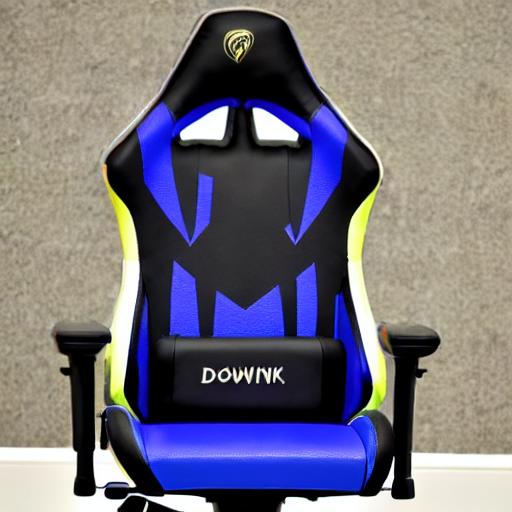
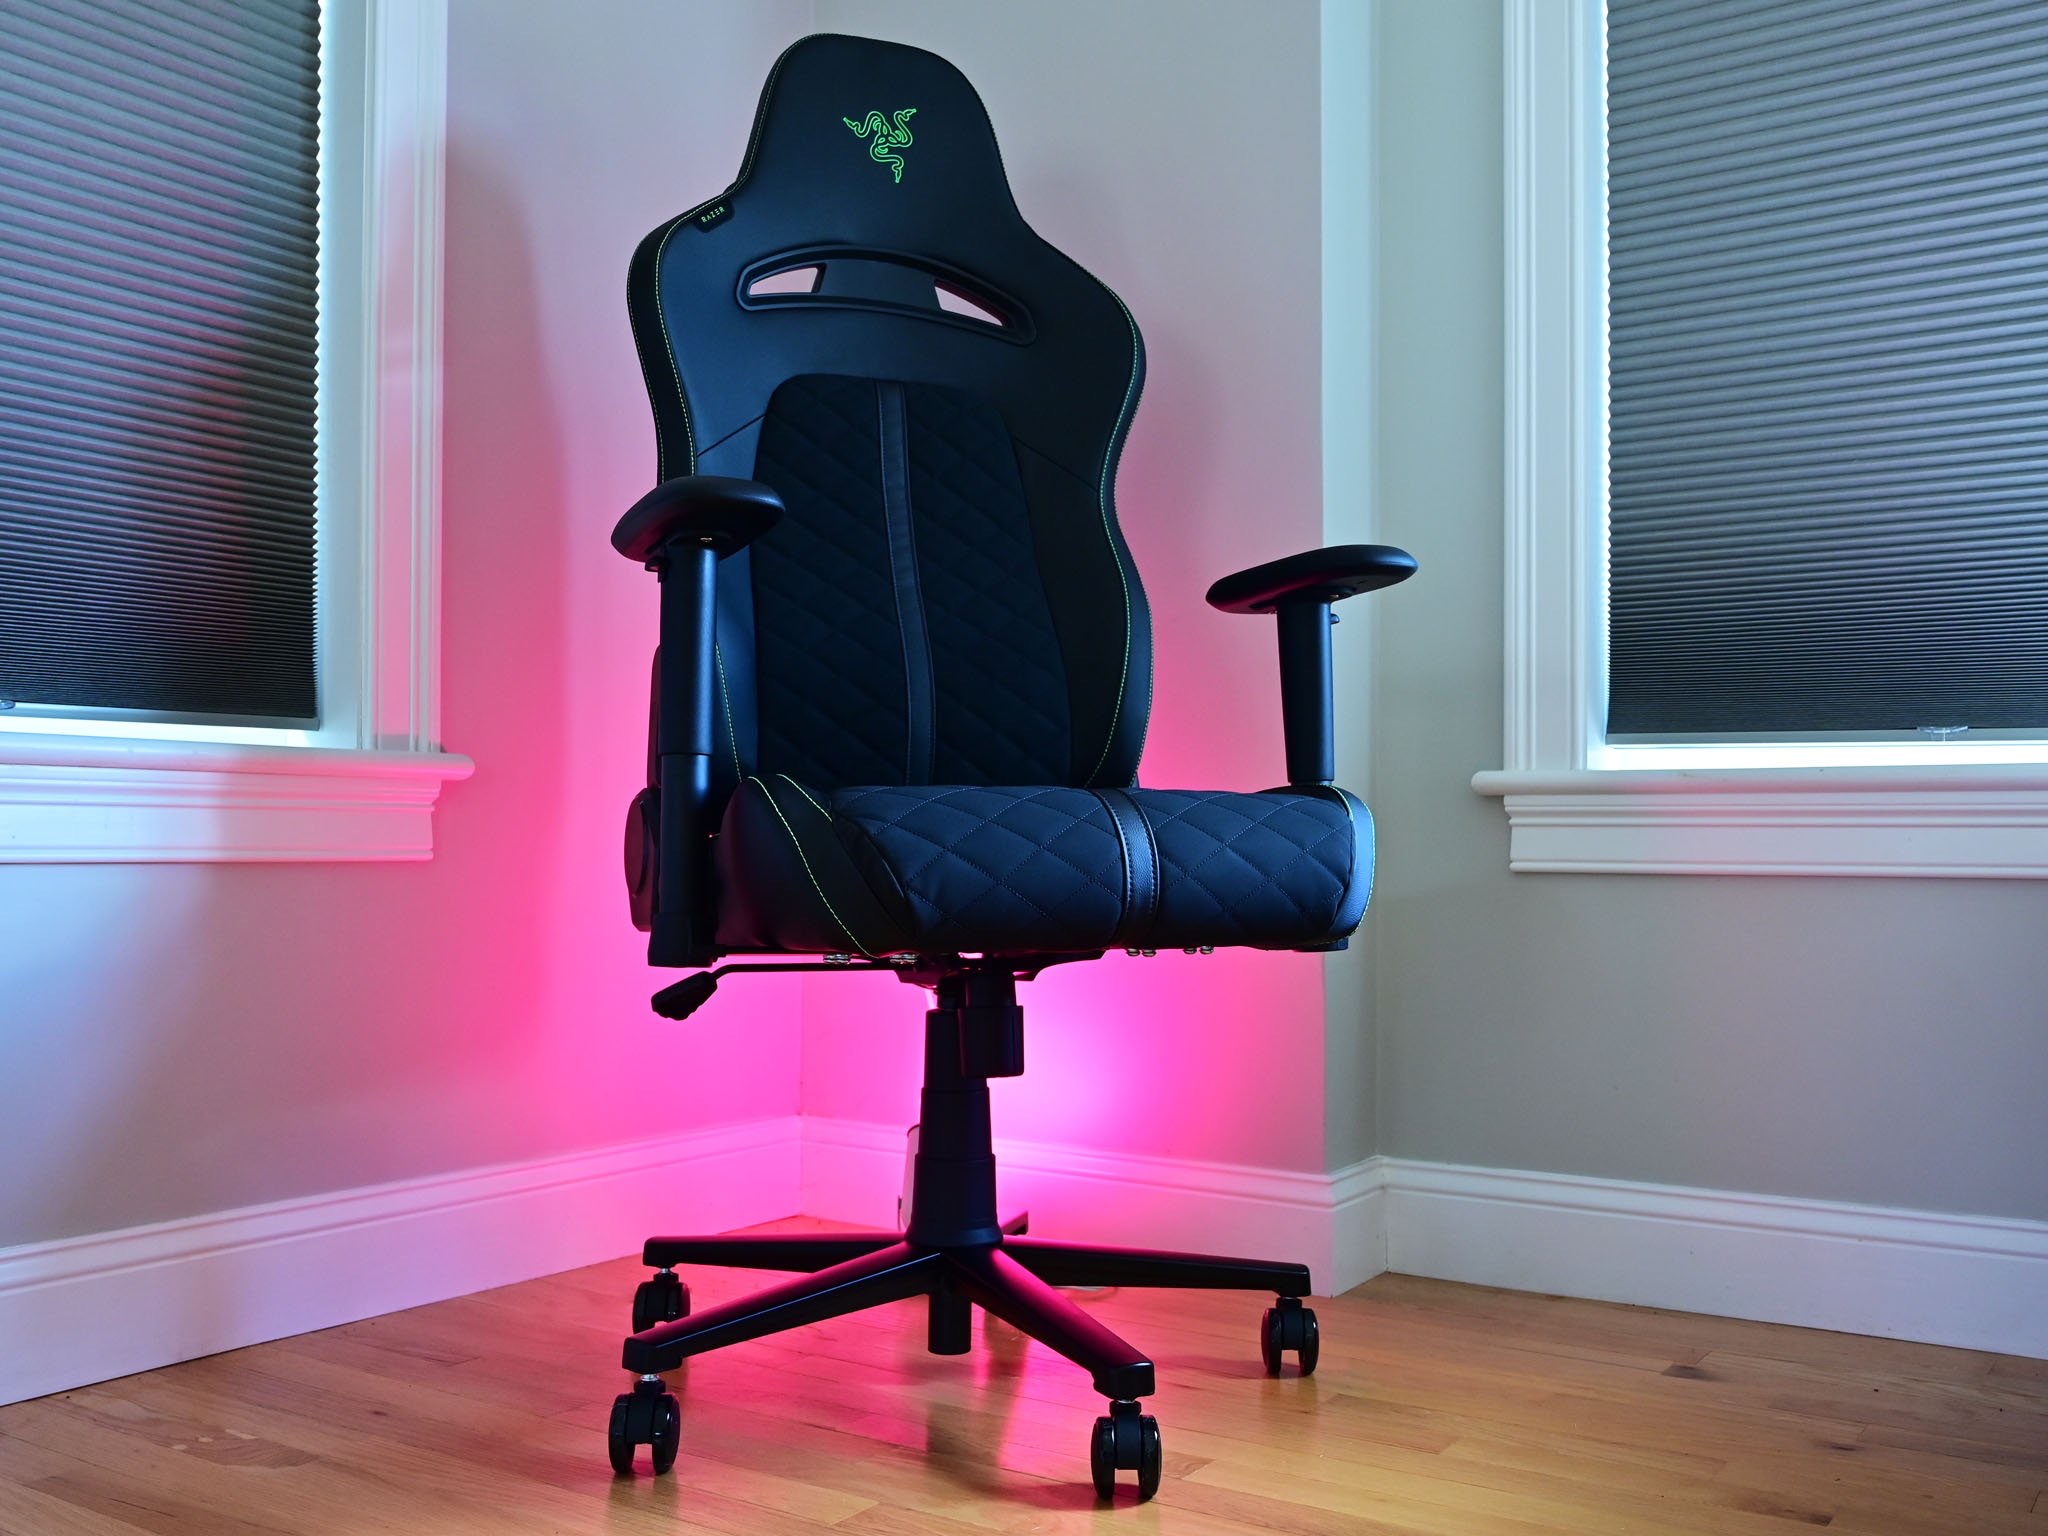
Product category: items_chair
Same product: no